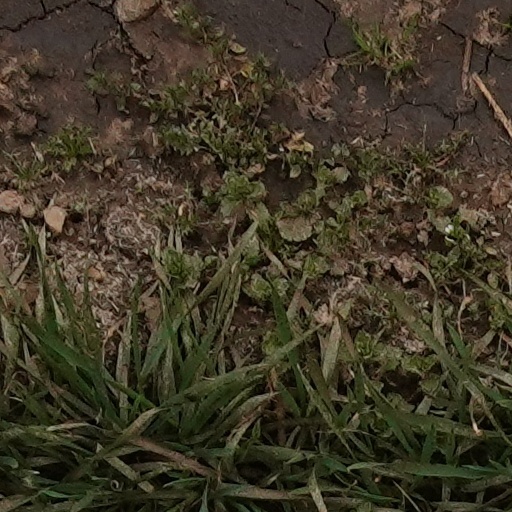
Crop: wheat